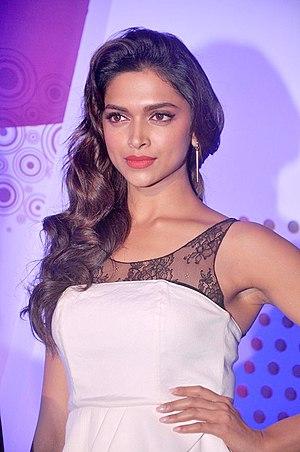
La comédie indienne concerne le cinéma de comédie produit en Inde.